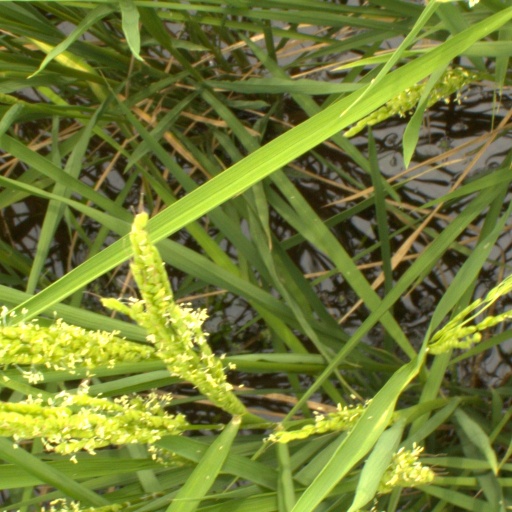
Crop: rice